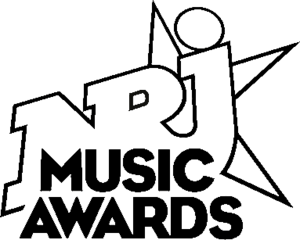
NRJ Music Awards
NRJ Music Logo
NRJ Music Awards er en prisuddeling indenfor musik, skabt i 2001 af den franske radiostation NRJ i samarbejde med TV-stationen TF1. Uddelingen finder sted midt i januar hvert år i Palais des festivals et des congrès i Cannes. Der bliver uddelt priser indenfor forskellige kategorier.